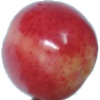
Label: cherry_rainier